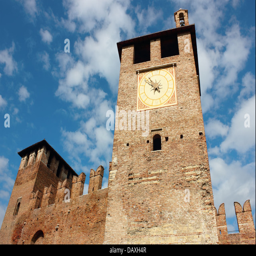
red bricks facade and entrance shot over blue sky in a bright sunny day